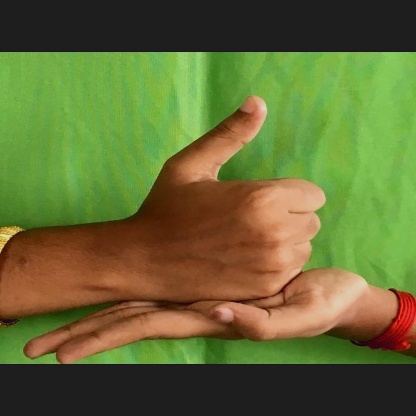
Mudra: Shivalinga